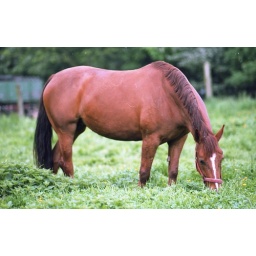
Brauner im Rheinland - brown horse in the Rhine area